Kanazawa-hakkei Station

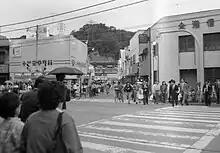
The area near the station in April 1988

Kanazawa-hakkei Station was opened on April 1, 1930, as a station on the Shonan Electric Railway, which merged with the Keihin Electric Railway in 1941. The station was rebuilt in July 1987.